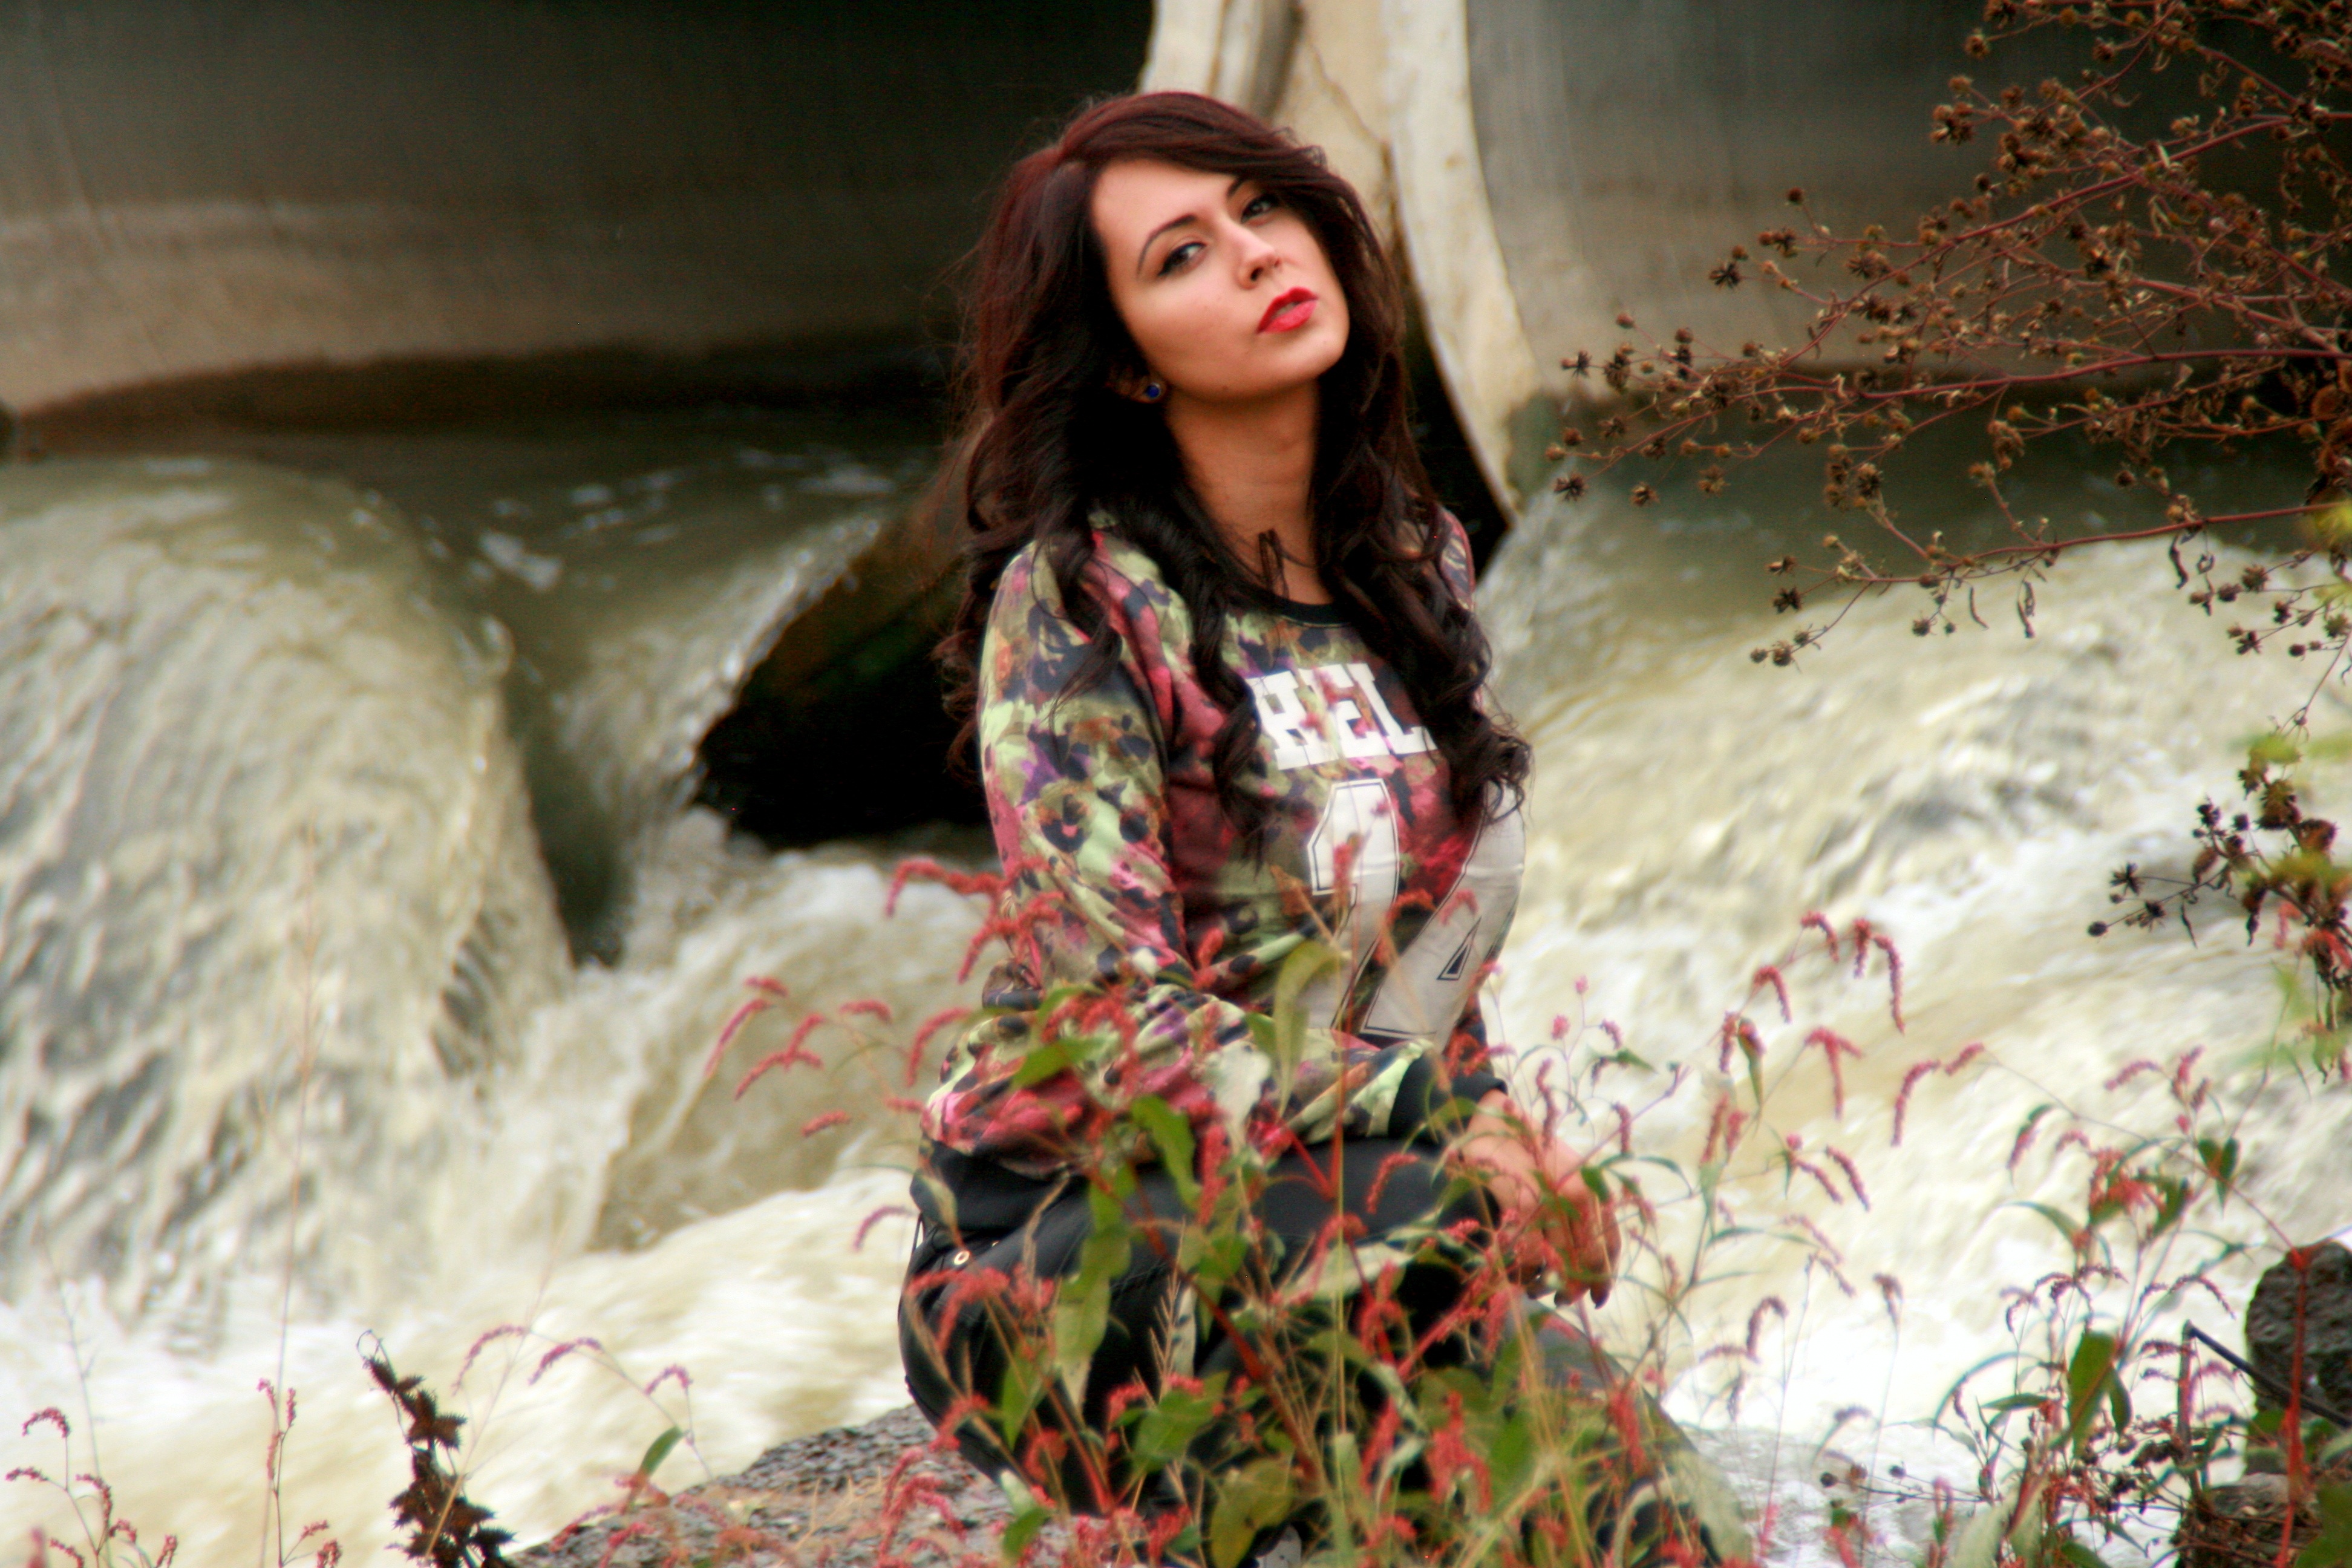
water, nature, girl, wild, brunette, model, spring, fashion, season, dress, beauty, cascada, photo shoot, seduction, rumusete